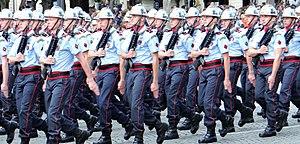
Brigade des Sapeurs-Pompiers de Paris au défilé du 14 juillet 2016 sur les Champs-Élysées à Paris.
En France, le terme « pompiers » est souvent utilisé dans un sens englobant tous les acteurs de la sécurité civile et de la lutte contre l'incendie. Cet article ne traite que des pompiers qui interviennent auprès du public ; pour les pompiers intervenant dans les entreprises privées, voir l'article Agent de sécurité incendie certifié.